Watch

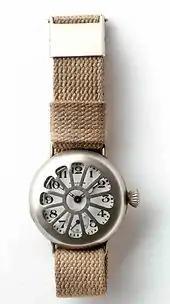
Early wristwatch by Waltham with a metal shrapnel guard over the crystal, worn by soldiers in World War I (German Clock Museum)

The British predominated in watch manufacture for much of the 17th and 18th centuries, but maintained a system of production that was geared towards high-quality products for the élite. The British Watch Company modernized clock manufacture with mass-production techniques and the application of duplicating tools and machinery in 1843. In the United States, Aaron Lufkin Dennison started a factory in 1851 in Massachusetts that used interchangeable parts, and by 1861 a successful enterprise operated, incorporated as the Waltham Watch Company.